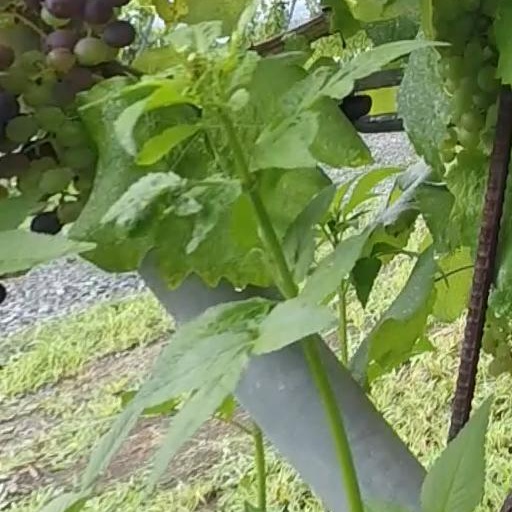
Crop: grape